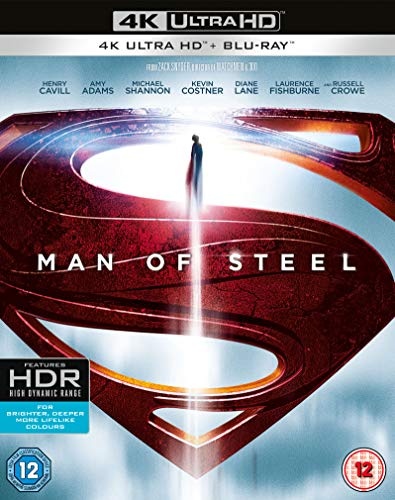
Man Of Steel [Superman] [4K Ultra-HD] [2013] [Blu-ray]
Brand: WoB
Category: Media > Videos > Blu-ray